Parklands High School, Lusaka

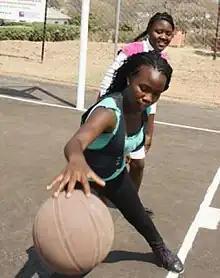
Pupils at Parklands High School playing basketball at the newly opened sporting facility

Parklands High School is a small high school in the southern part of Lusaka in Chilanga constituency of Zambia. The school's motto is "Narrow path is the way" which is literally based on Bible principles. The school is about 12 kilometers away from the heart of Lusaka, about 2 kilometers away from the well known Munda Wanga Zoo, and about 4 kilometers away from the Lafarge factory. The school offers secondary school education to people who live in Chilanga and nearby.